Legacy of José de San Martín

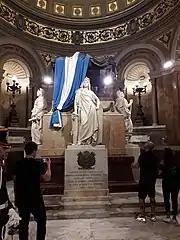
Mausoleum of San Martín at the Buenos Aires Metropolitan Cathedral. The three statues are national personifications of Argentina, Chile and Peru

José de San Martín is the national hero of Argentina, Chile and Peru, and along with Simón Bolívar, the most important "Libertador" of the Spanish American Wars of Independence. For this reason, he is paid homage and depicted in several cultural works of those countries, and even internationally. He led the Campaign across the Andes from Argentina to Chile which has been studied around the world for its complexity.